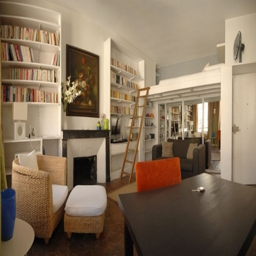
bunk beds for adults -- the perfect idea for small apartments